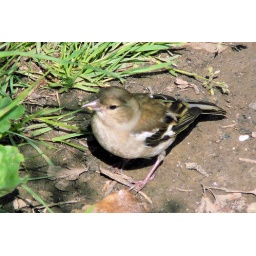
I came across this female chaffinch while walking in the hertfordshire countryside last summer.